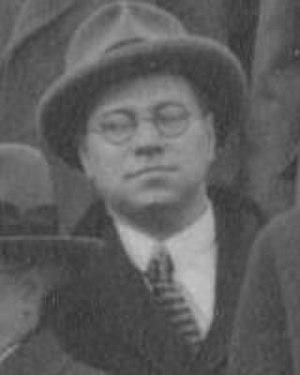
Ernst Paul Heinz Prüfer est un mathématicien allemand. Il a travaillé essentiellement en algèbre et sur la théorie des groupes.